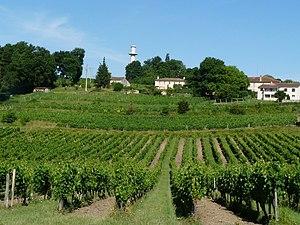
Vue de St-Cibard (entre la mairie et l'église), Gironde, France
Saint-Cibard est une commune du Sud-Ouest de la France située dans le département de la Gironde, en région Nouvelle-Aquitaine.